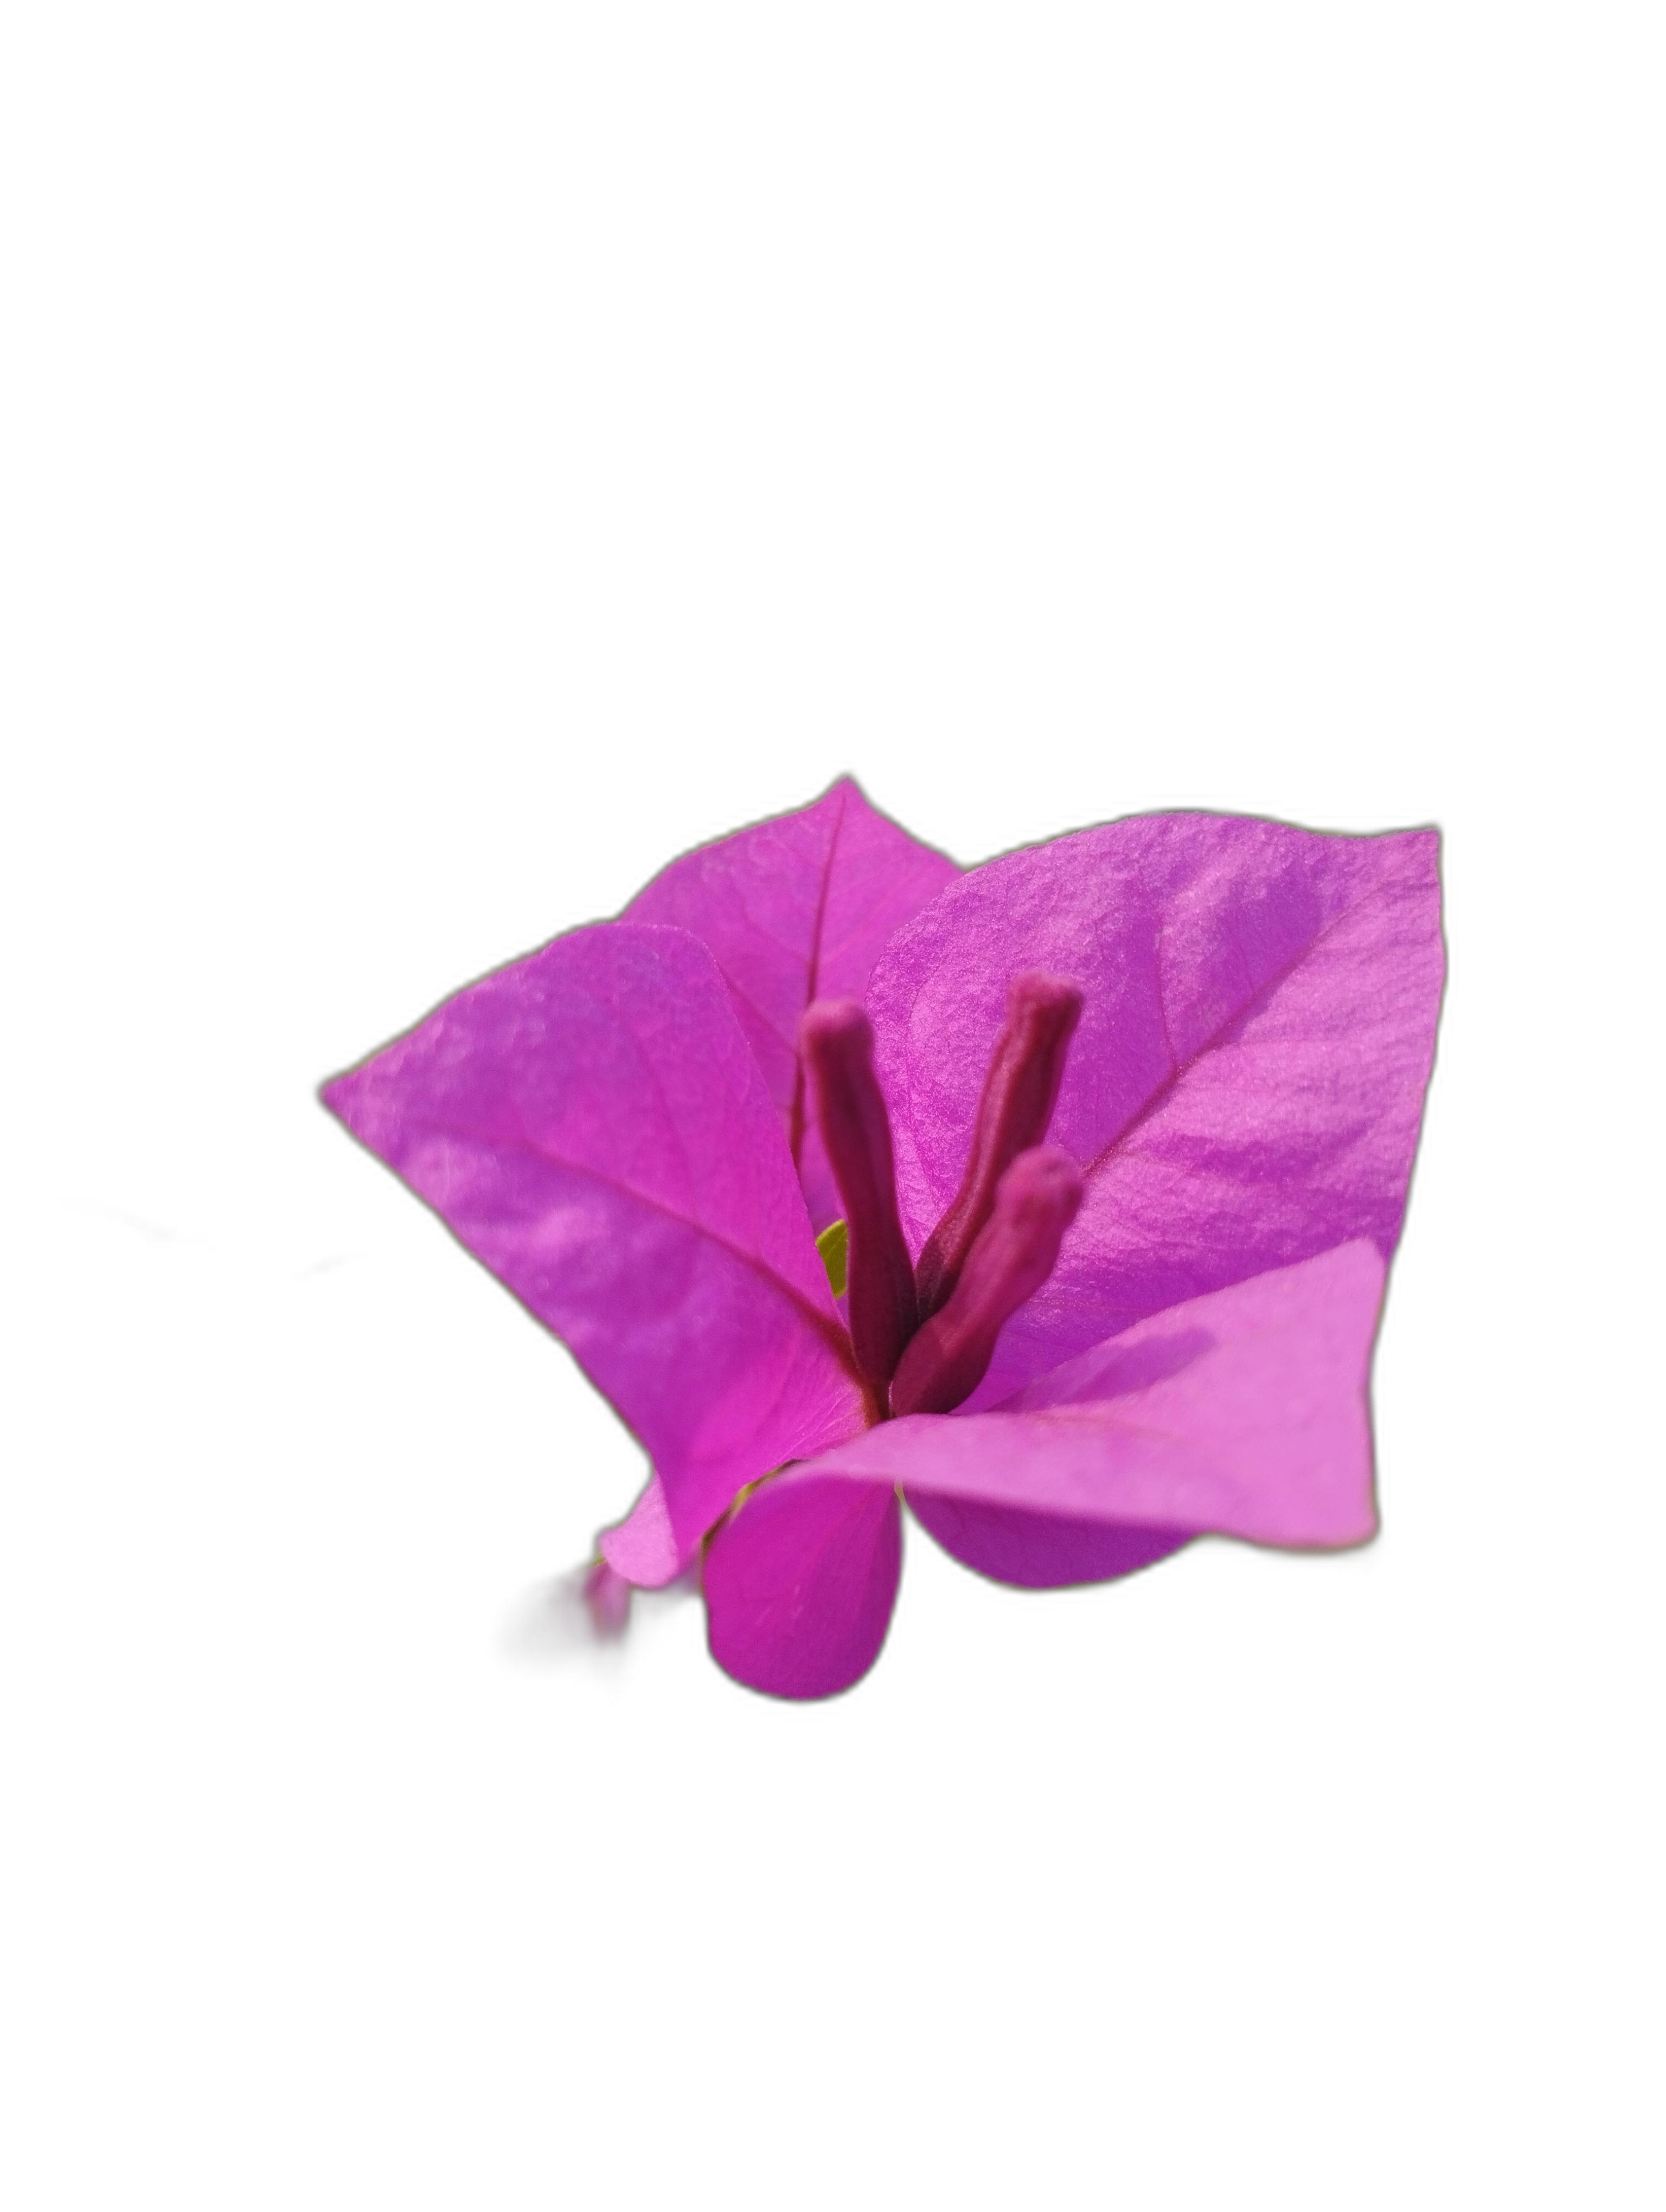
Label: Bougainvillea